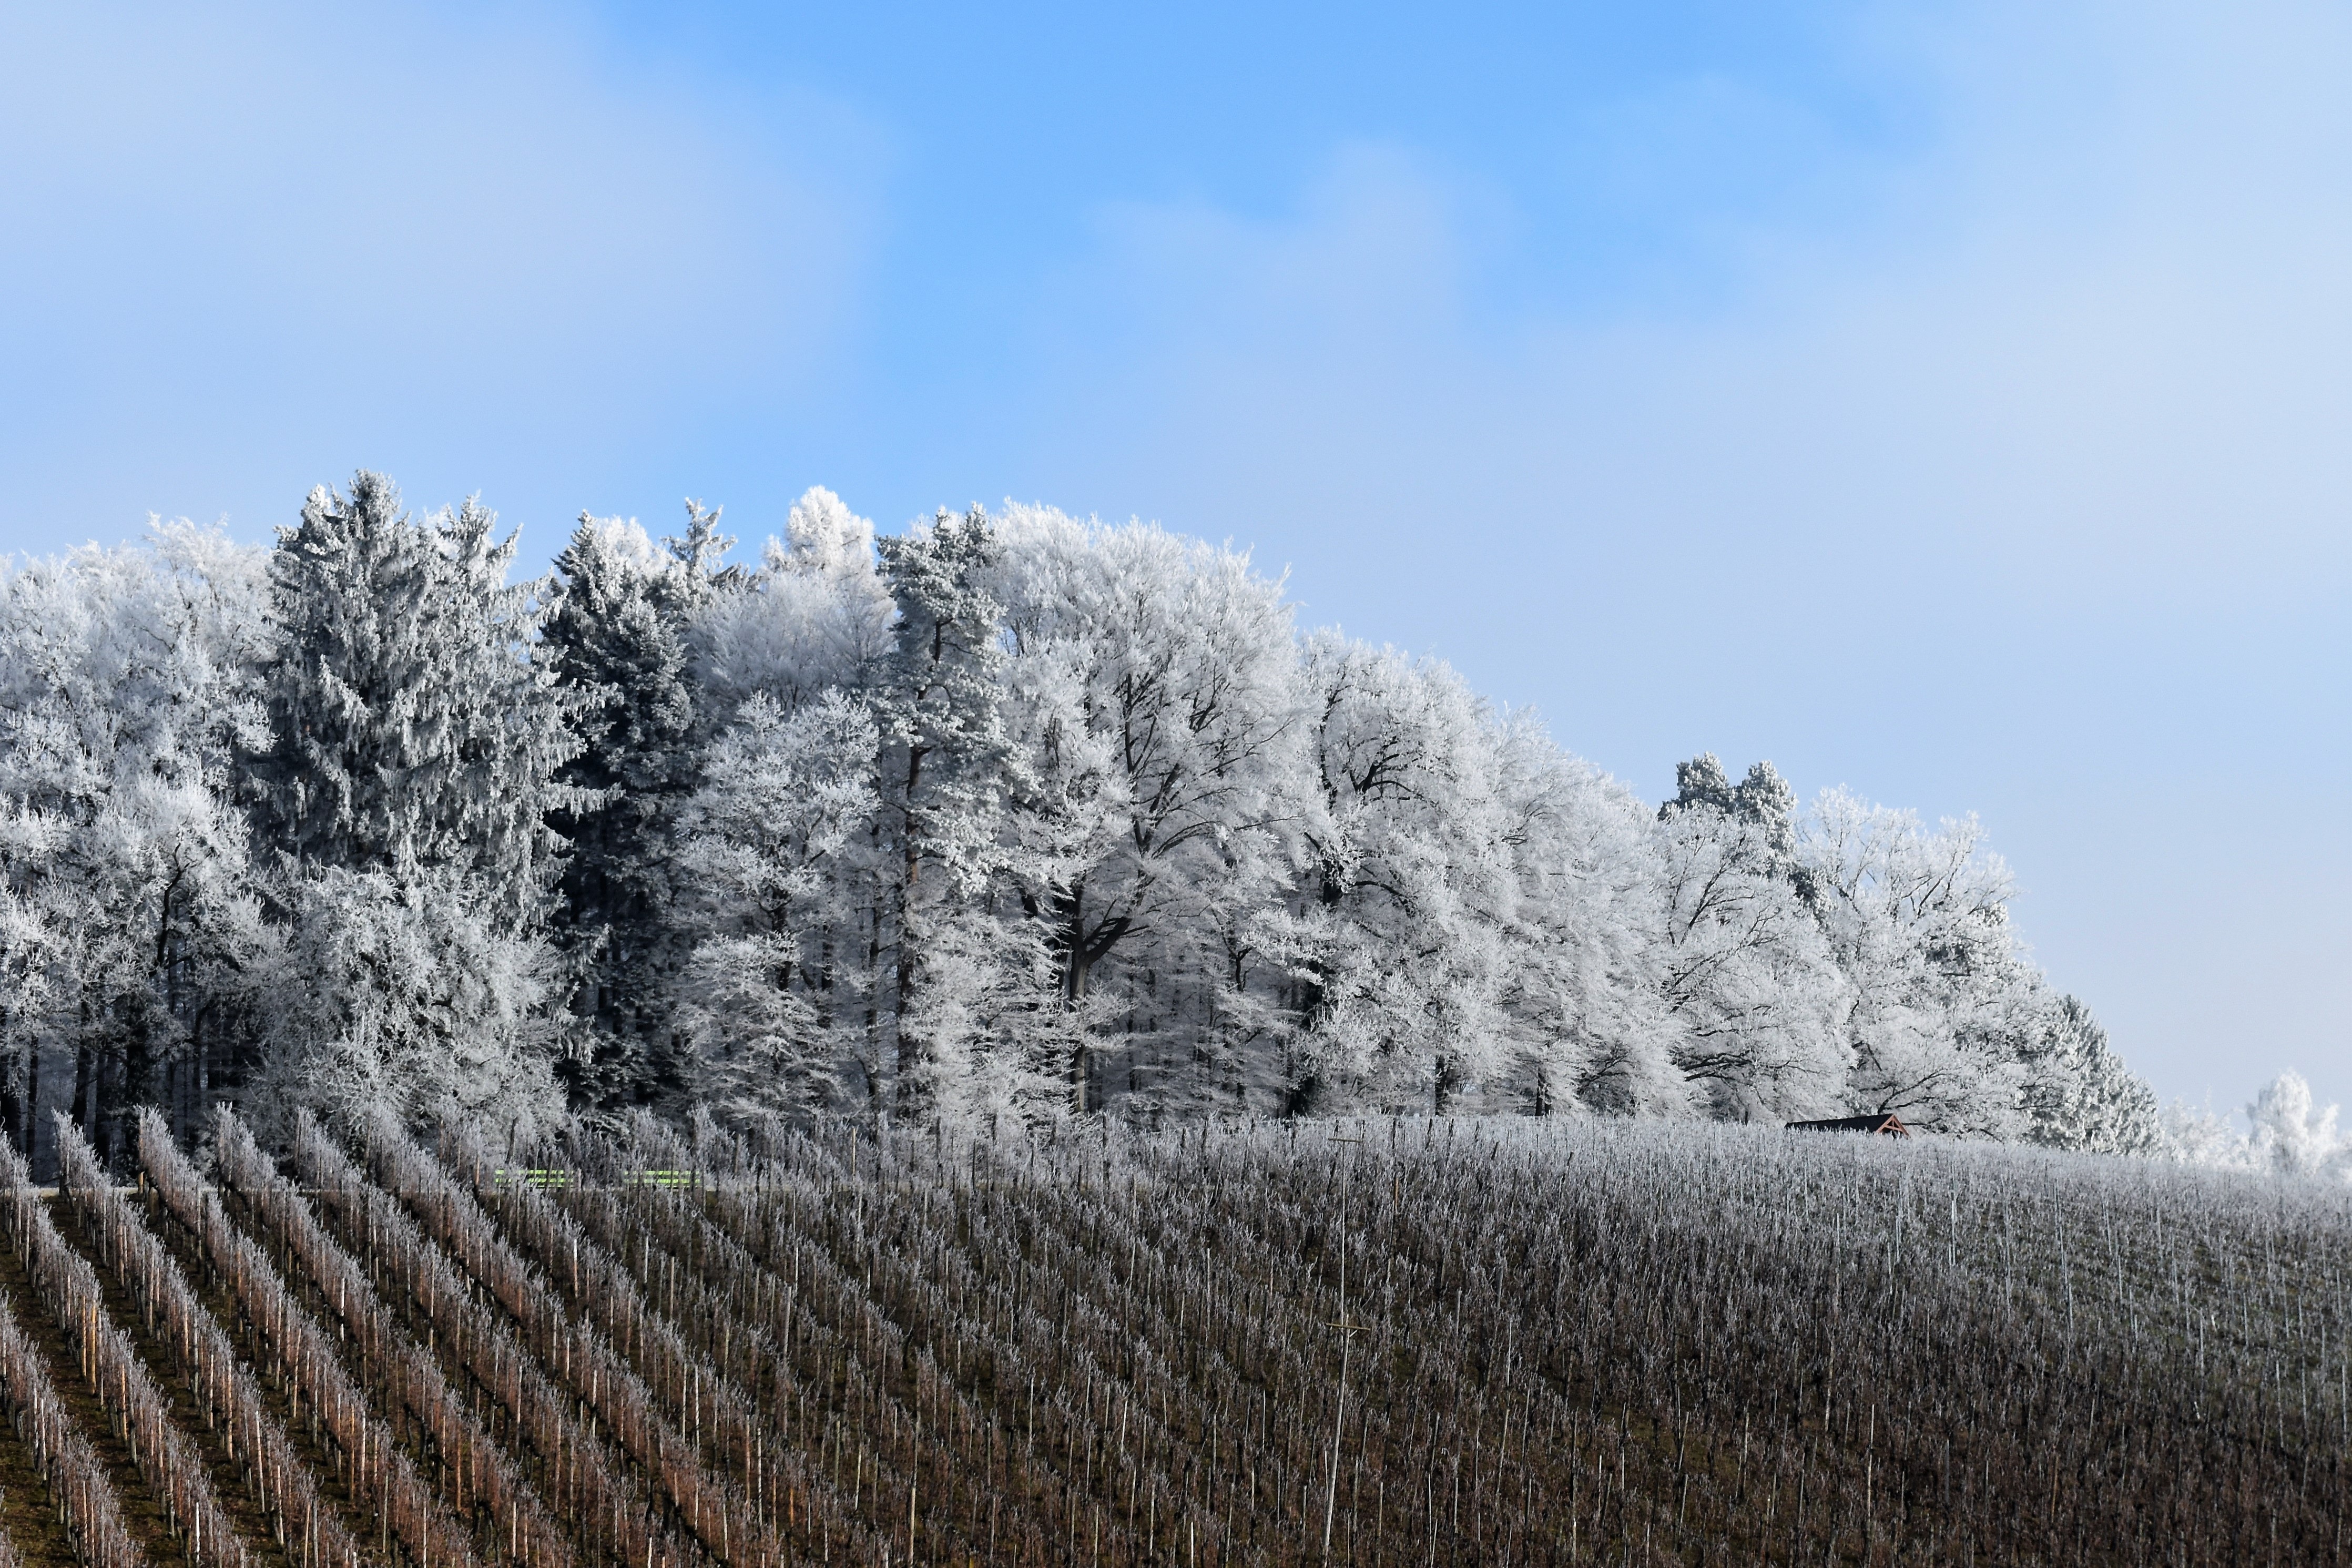
landscape, tree, nature, forest, wilderness, branch, mountain, snow, winter, cloud, plant, white, hill, frost, mountain range, weather, snowy, season, ridge, trees, spruce, forests, plateau, ecosystem, freezing, snow landscape, atmospheric phenomenon, woody plant, mountainous landforms